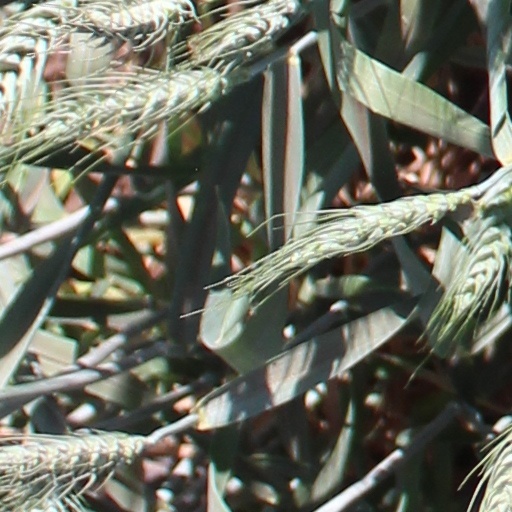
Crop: wheat